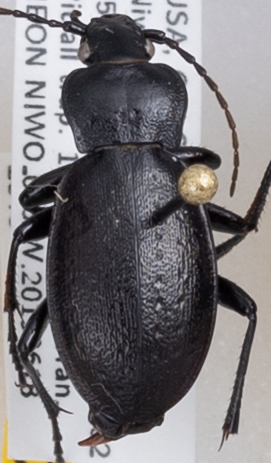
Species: Carabus taedatus
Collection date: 2019-06-18
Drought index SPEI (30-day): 0.286
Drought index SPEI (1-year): -0.086
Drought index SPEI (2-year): -0.27